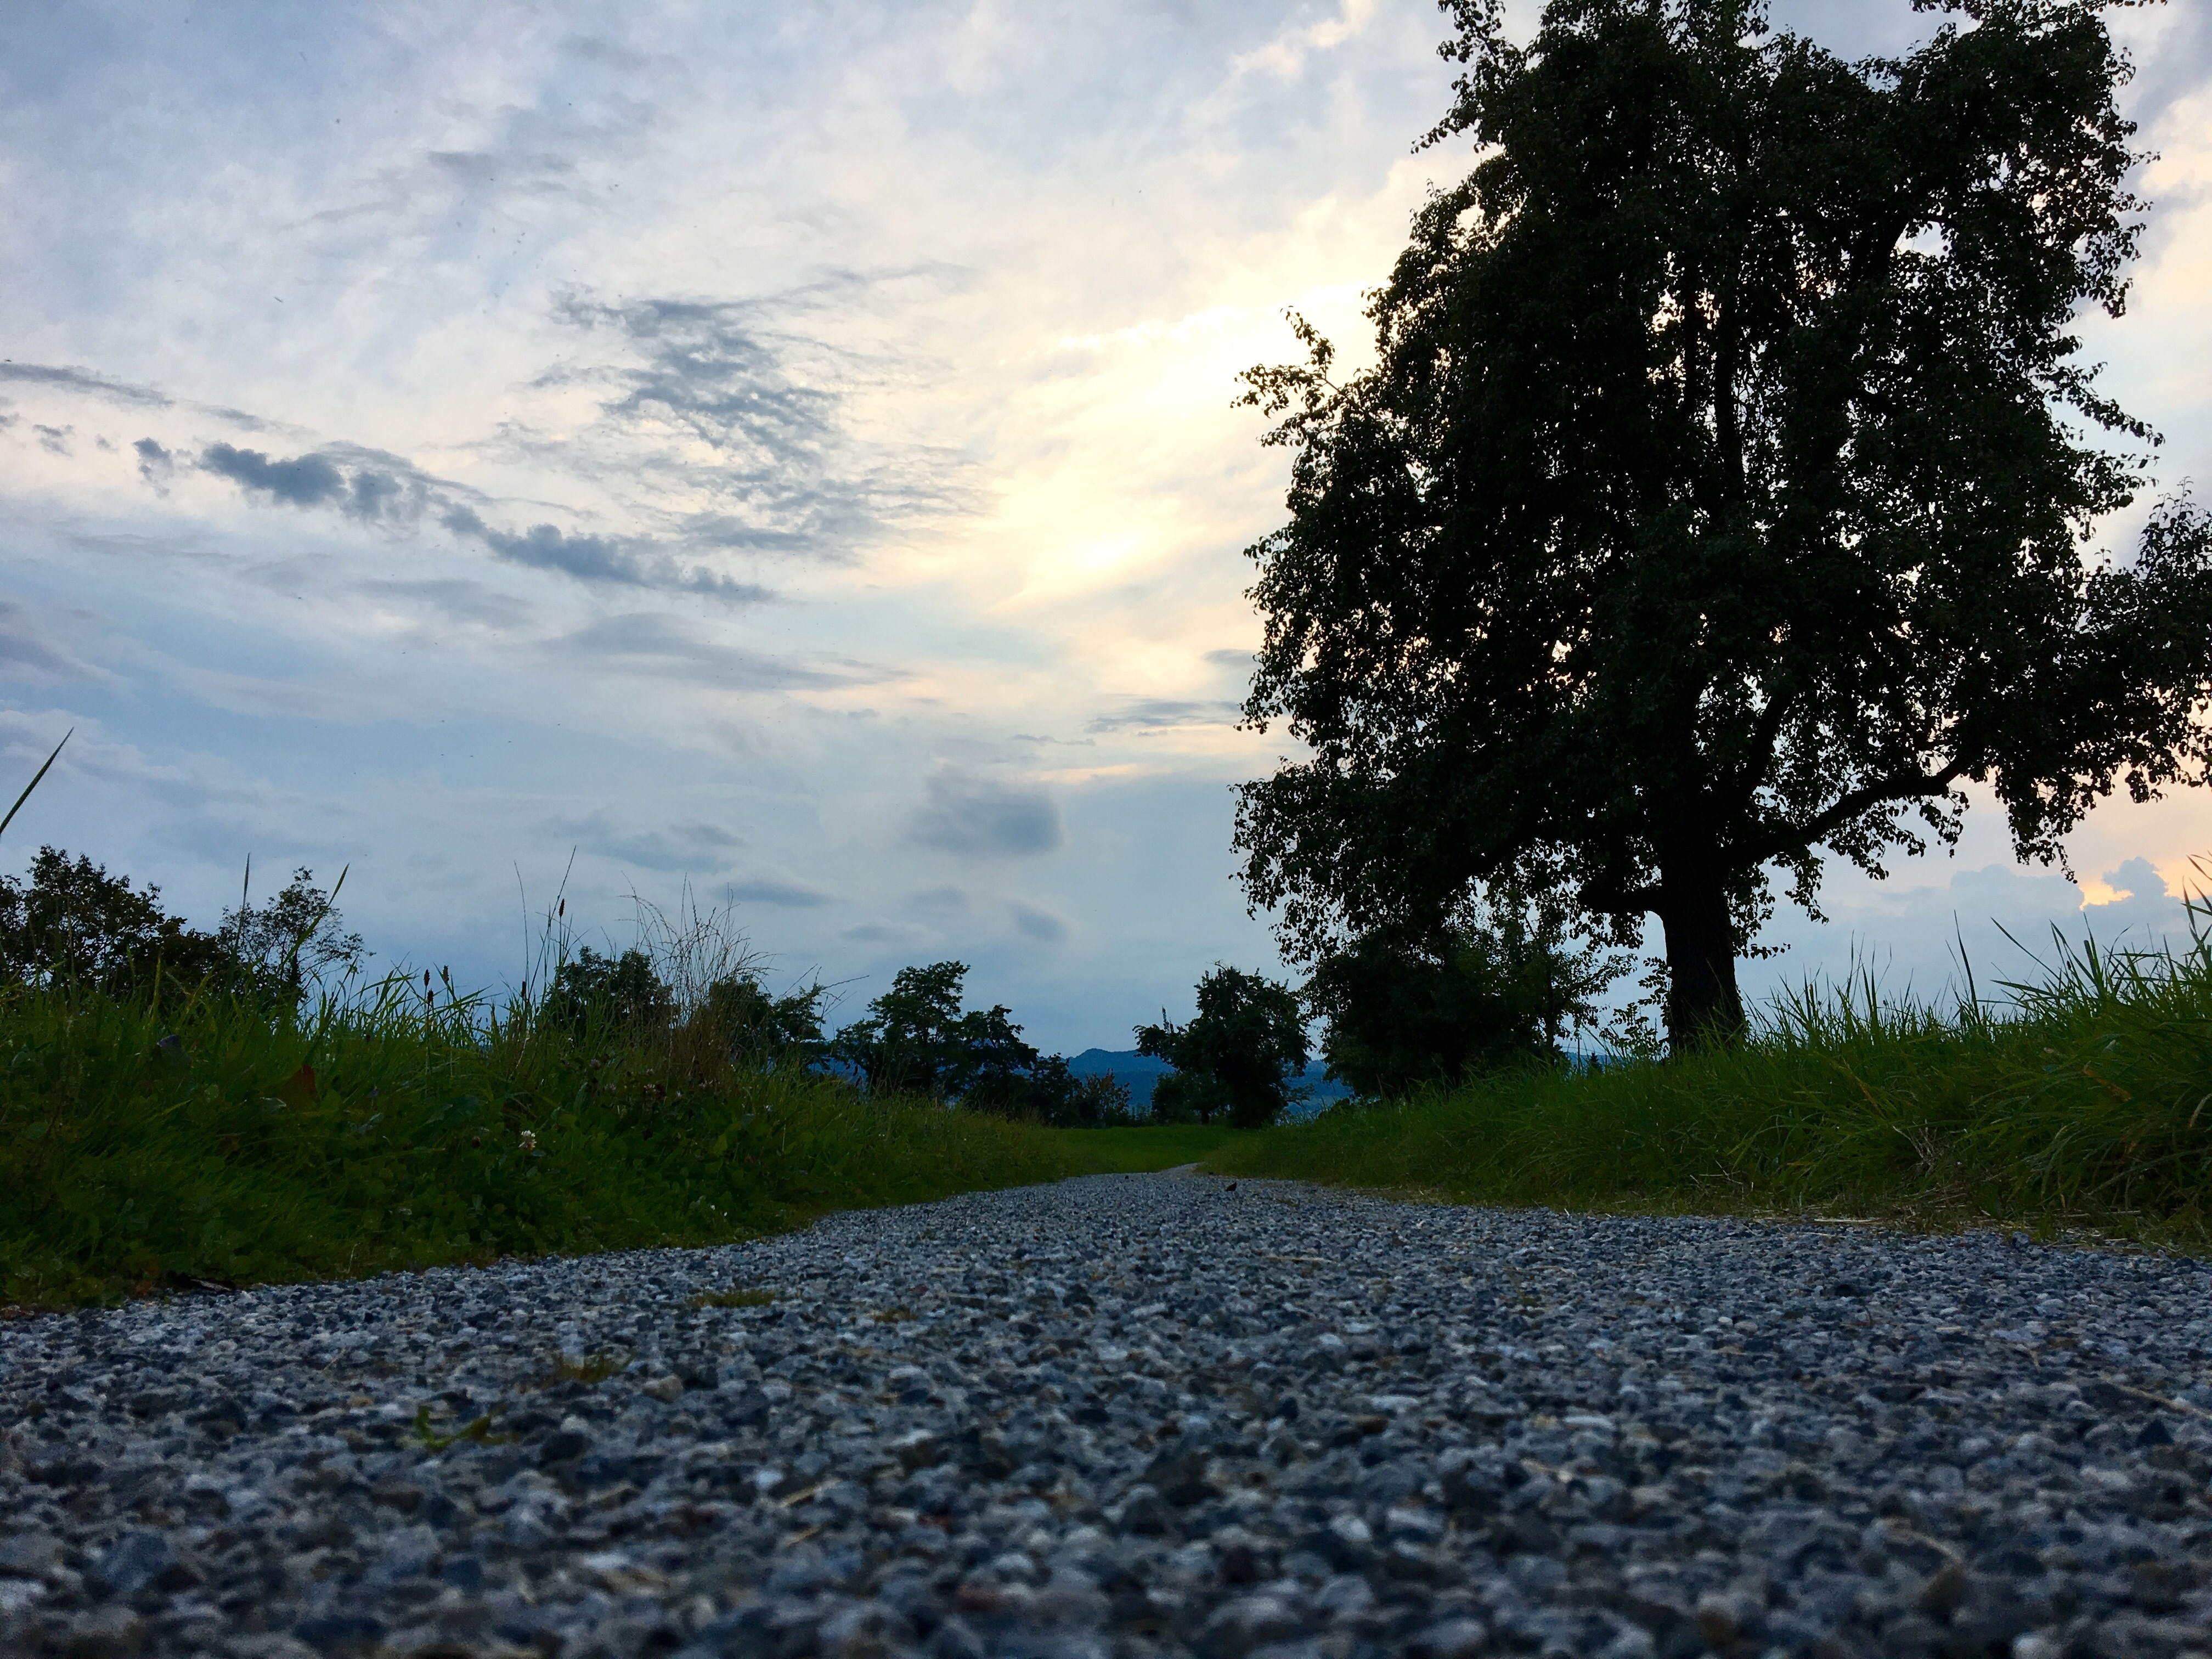
landscape, tree, nature, grass, silhouette, cloud, plant, sky, sun, sunset, field, lawn, sunlight, morning, leaf, hill, flower, asphalt, dusk, autumn, romance, pebbles, mood, away, abendstimmung, rural area, woody plant